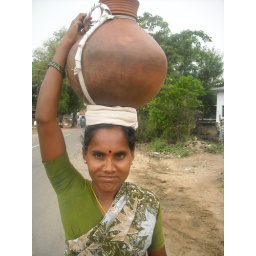
she is brining white water from the tree to sell in a pot